Henry (VII) of Germany

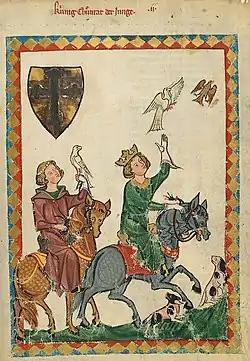

'The British Library's manuscript Royal MS 14 C VII is the only complete copy of the "Historia Anglorum", a history of England covering the years 1070–1253, probably composed and written by Matthew Paris in the period between 1250–1255, and also includes Part III of the "Chronica Maiora" by Matthew Paris, covering the years 1254–1259. The manuscript includes numerous shields with coats of arms upright or inverted, indicating births, coronations, or deaths of kings, nobles, clerics, and knights.'